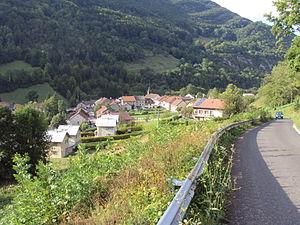
Village de Chézery, commune de Chézery-Forens, Ain, France.
Chézery-Forens est une commune française, située dans le département de l'Ain en région Auvergne-Rhône-Alpes. Chézery-Forens a été constituée en 1962 par la réunion des anciennes communes de Chézery et de Forens.